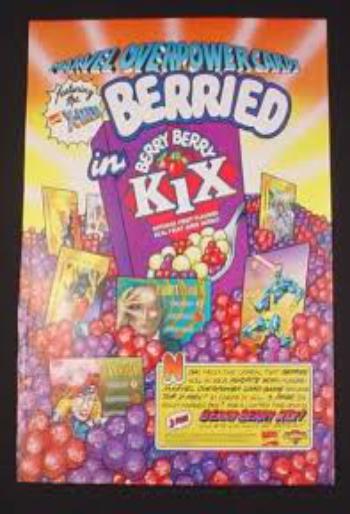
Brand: Berry Berry Kix
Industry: Food